Walled City of Lahore

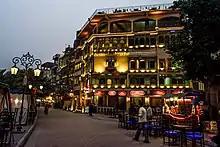
Outlets on the Fort Road Food Street specialize in Lahori cuisine.

The Shahi Hammam (""Royal Baths""), is a Persian-style bath which was built in 1635 C.E. during the reign of Emperor Shah Jahan. The Shahi Hammam is noted for its extensive embellishment with Mughal-era frescoes that have recently been restored. The baths were built to serve as a "waqf", or endowment, for the maintenance of the Wazir Khan Mosque.